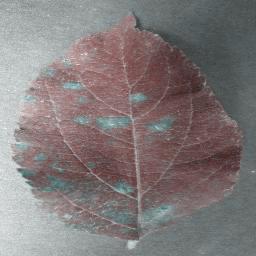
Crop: apple
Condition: cedar_rust